Henrich Krummedige

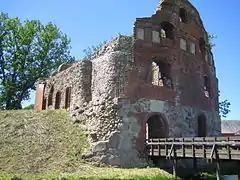
Henrich Krummedige died at Månstorps Gables

His interests were not limited to agriculture and commerce. He may have run the earliest known copper mining venture in Norway, which was located at "Sandsvær". The mine is mentioned in a 1490 letter from King Hans to Henrik Krummedike, and is the first written source that directly deals with a copper mine in Norway, mentioning "our copper plant in Sandsvær." (Benedictow 1991:9). Although Krummedike and Pålsson were granted the mining rights, there are no sources confirming the mine was cost effective. He was among the first who used water-driven saws for the production of large quantities of lumber in Norway and may have introduced them. He also constructed a large brick kiln capable of producing over 18,000 bricks at a firing on his estate in Månstorp